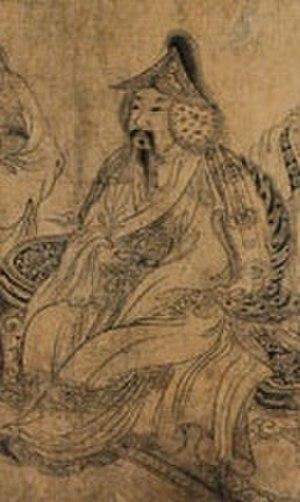
Togoontomor, né le 25 mai 1320 et décédé le 23 mai 1370 à Yingchang, est le neuvième et dernier empereur de Chine de la dynastie Yuan et le 14ᵉ khagan de l'Empire mongol.